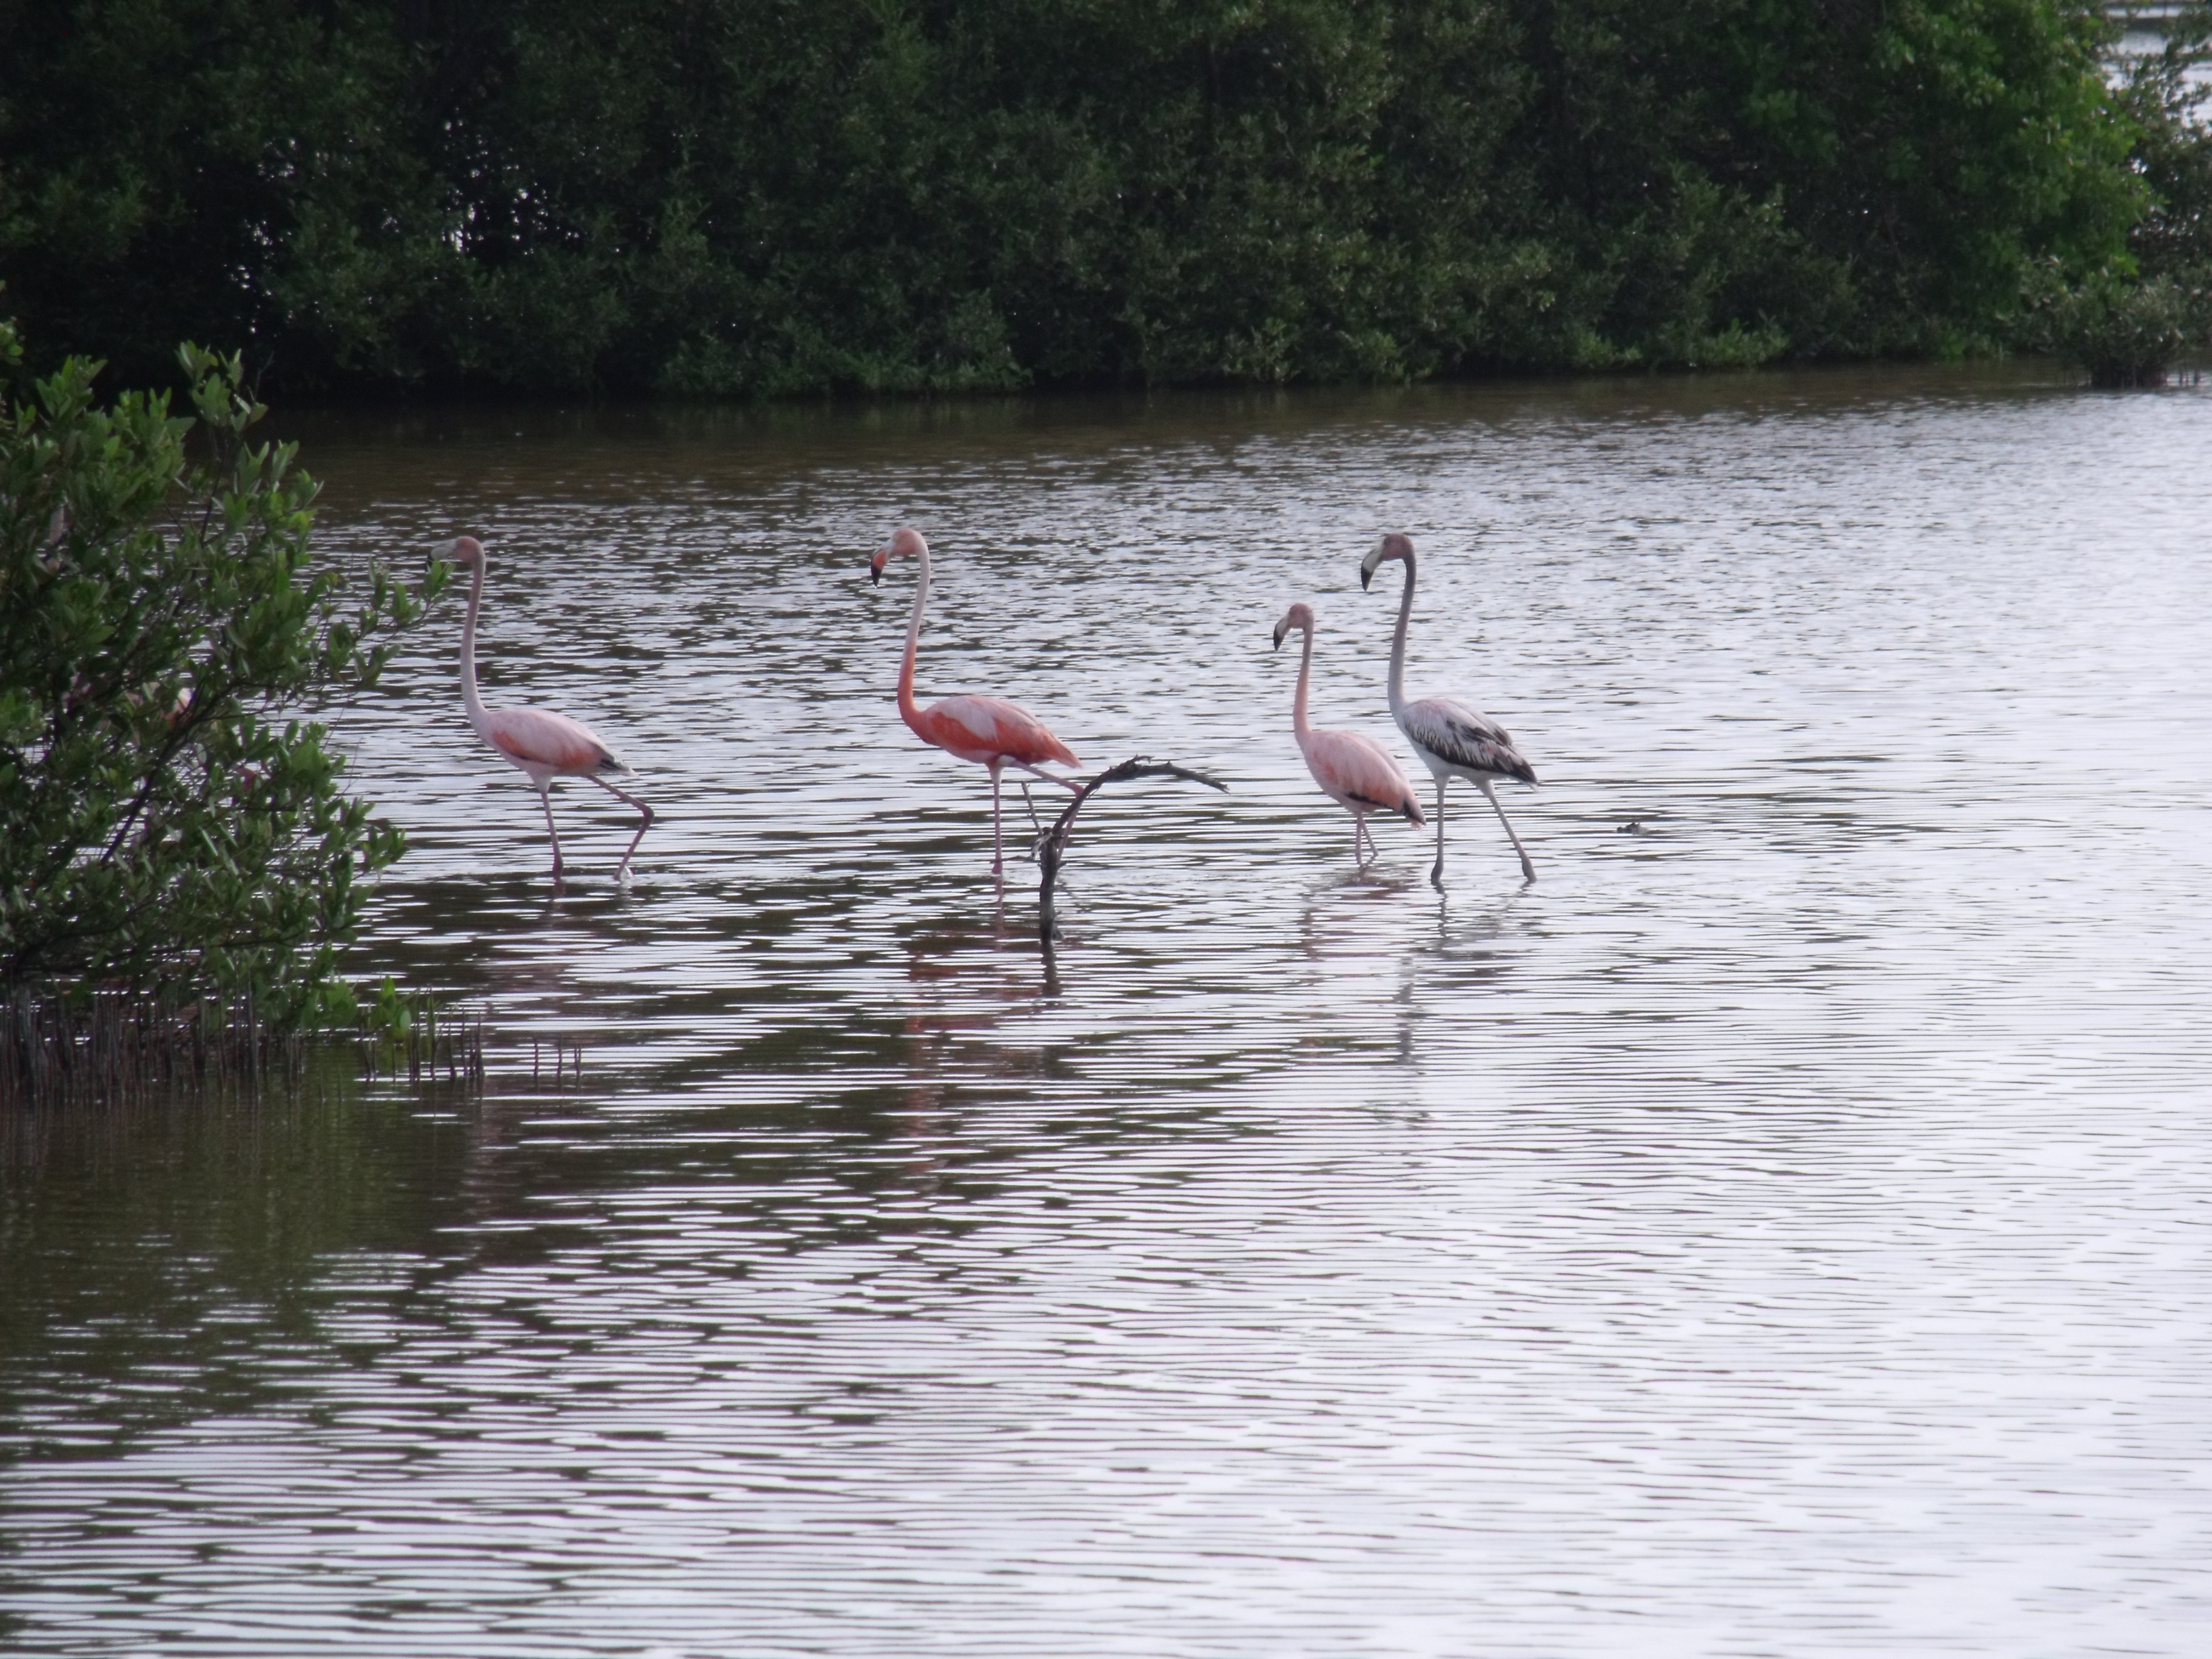
bird, lake, river, wildlife, cuba, flamingo, wetland, water bird, flamingos, mangrove swamp, cayo coco